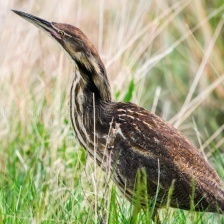
Species: AMERICAN BITTERN
Scientific name: BOTAURUS LENTIGINOSUS